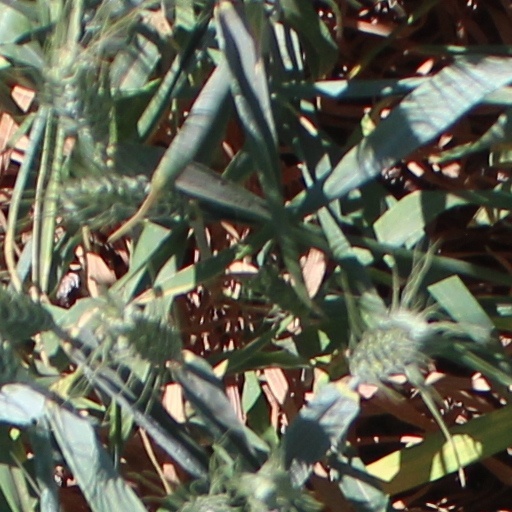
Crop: wheat